Shenyang J-35

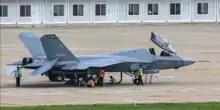
Navalized prototype of the Shenyang J-35 stealth fighter

On 22 July 2022, the J-35 prototype '350003' was spotted by military analysts. This new prototype was reportedly the second flying prototype and the third overall prototype of the navalized J-35 variant. The new prototype was also painted in the People's Liberation Army Navy (PLAN) grey camouflage, with the PLAN's 'flying shark' logo visible on its vertical stabilizers. The '350003' features sawtooth edges for compartment panels, seamless exteriors, and new engines, reportedly WS-21 or WS-13X, which is a further development of the WS-13E mounted on the second prototype of the FC-31. This engine is fitted with pronounced, serrated exhaust nozzles, helping to reduce rearward radar and infrared signatures. A video of the prototype flying was recorded on the same day.